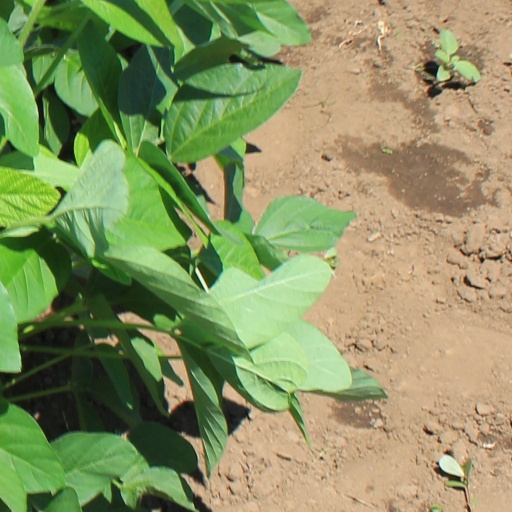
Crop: soybean